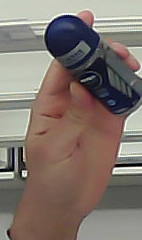
Product: nivea_rollon